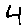
Label: 4